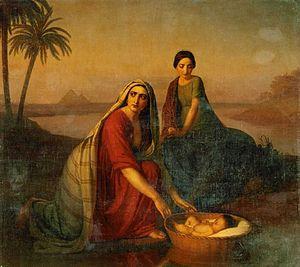
Yokébed, Yokheved, Jocabed ou Jochabed est la mère de Moïse, Aaron et Myriam. Descendante de Qehath fils de Lévi, elle épouse son neveu Amram.
Myriam est selon la Torah la sœur aînée de Moïse et d'Aaron, fille d'Amram et de Yokébed. Elle apparaît pour la première fois dans la Bible hébraïque, dans le Livre de l'Exode.
L'histoire de Juda et Tamar, est un épisode biblique du Livre de la Genèse.